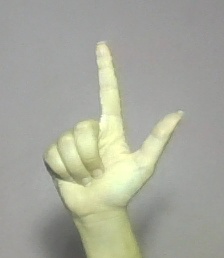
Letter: laam